23 March 1933 Reichstag speech

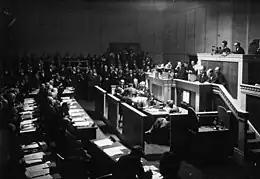
Photograph of the negotiating room at the Geneva Disarmament Conference. British diplomat Arthur Henderson is speaking.

For most parliamentarians, this was the first opportunity to see and hear Hitler in person, as this was Hitler's first appearance in the Reichstag. Members of the Communist Party of Germany (KPD) were not represented, as all its members were either in custody or in hiding, while some members of the Social Democratic Party of Germany (SPD) had also signed off on vacation. SA and SS members present contributed to the intimidation of the parliamentarians. The approximately 50-minute speech, delivered by Hitler in a brown shirt, is noteworthy in retrospect for predicting the essential features of later Nazi policies, including the "Lebensraum" expansion policy, unitarization, the suppression of political opponents, the coordination (Gleichschaltung), and the departure from Roman law.